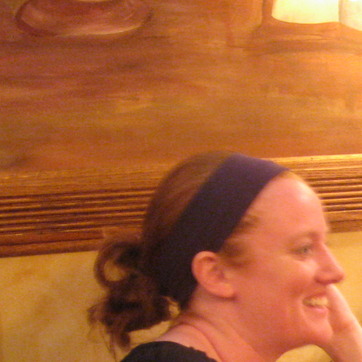
Material: hair